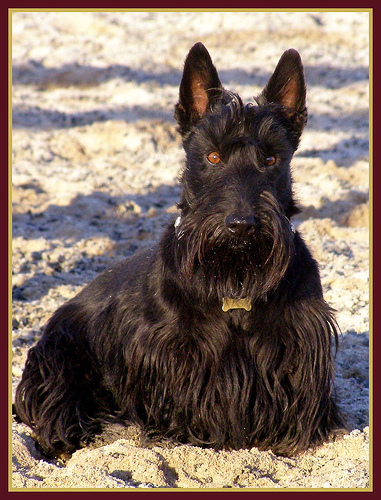
Breed: scottish terrier